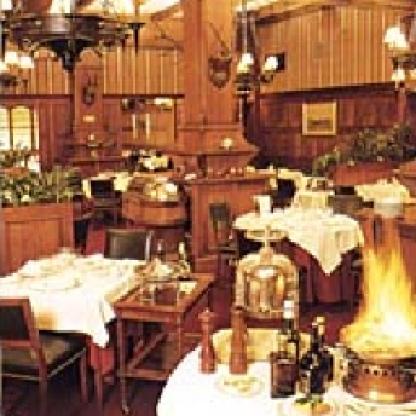
Scene: Indoor